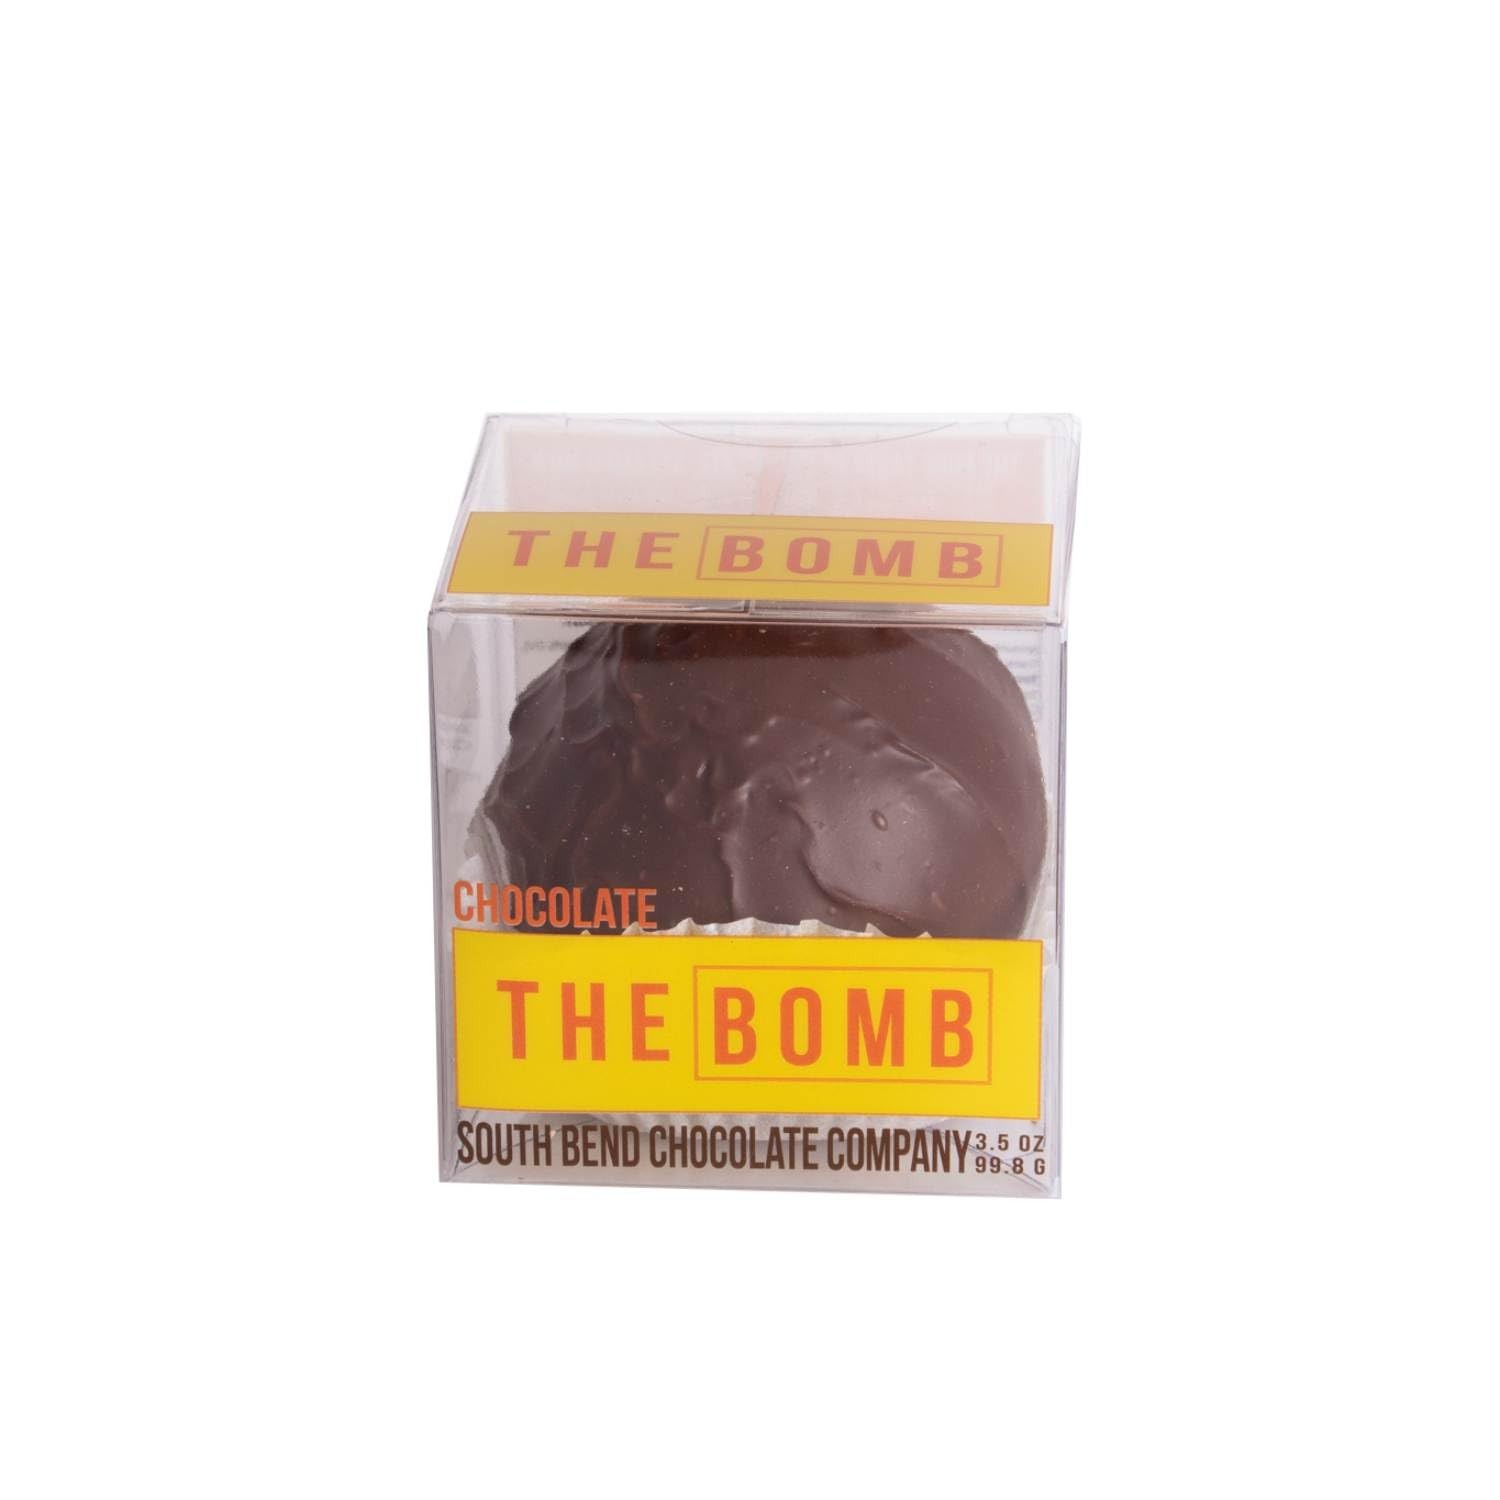
Item Name: South Bend Chocolate Company Hot Chocolate Bomb with Marshmallows, 1 Count
Bullet Point 1: A fun and tasty way to make your hot cocoa!
Bullet Point 2: Just put one chocolate bomb in a mug and slowly pour hot milk over it - stir, sip and enjoy
Bullet Point 3: A great stocking stuffer or gift for all
Bullet Point 4: One milk chocolate bomb with mini marshmallows makes one cup of hot cocoa
Bullet Point 5: Net weight 3.5 oz, USA Made
Product Description: A Fun, Tasty Way to Make Hot Chocolate Make the perfect cup of hot cocoa - it's simple: Just put one chocolate bomb in a mug and slowly pour hot milk over it. Watch as the chocolate sphere dissolves, and mini marshmallows appear. Stir, sip and enjoy! A great stocking stuffer or gift. Choose from original chocolate or Christmas chocolate with crushed peppermint candy on top - each sold separately. One hot chocolate bomb makes one cup of hot cocoa. Just as fun to make as it is to enjoy. Made with milk chocolate; filled with mini marshmallows. Single: Net wt 3.5 oz. USA made. Ingredients: D-Milk 165 Milk Chocolate with Vanilla (Milk Chocolate [Sugar, Whole Milk, Cocoa Butter, Chocolate Liquor, Soya Lecithin (Emulsifier), and Vanillin (Artificial Flavor)], Marshmallow. Contains: Milk, Soy. Products have been produced on shared equipment with peanuts, tree nuts, milk, soybeans, and wheat.
Value: 3.5
Unit: Ounce

Price: 21.98